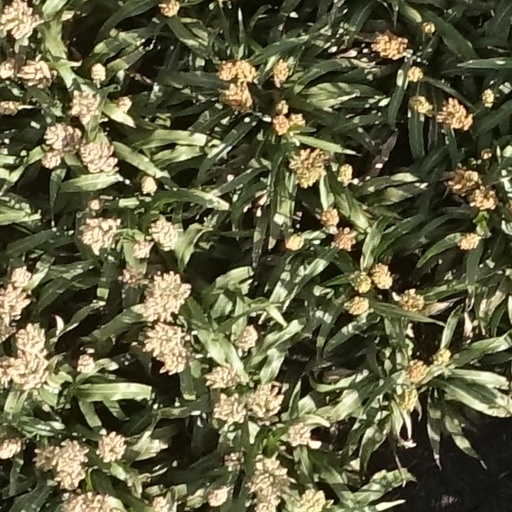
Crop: sorghum